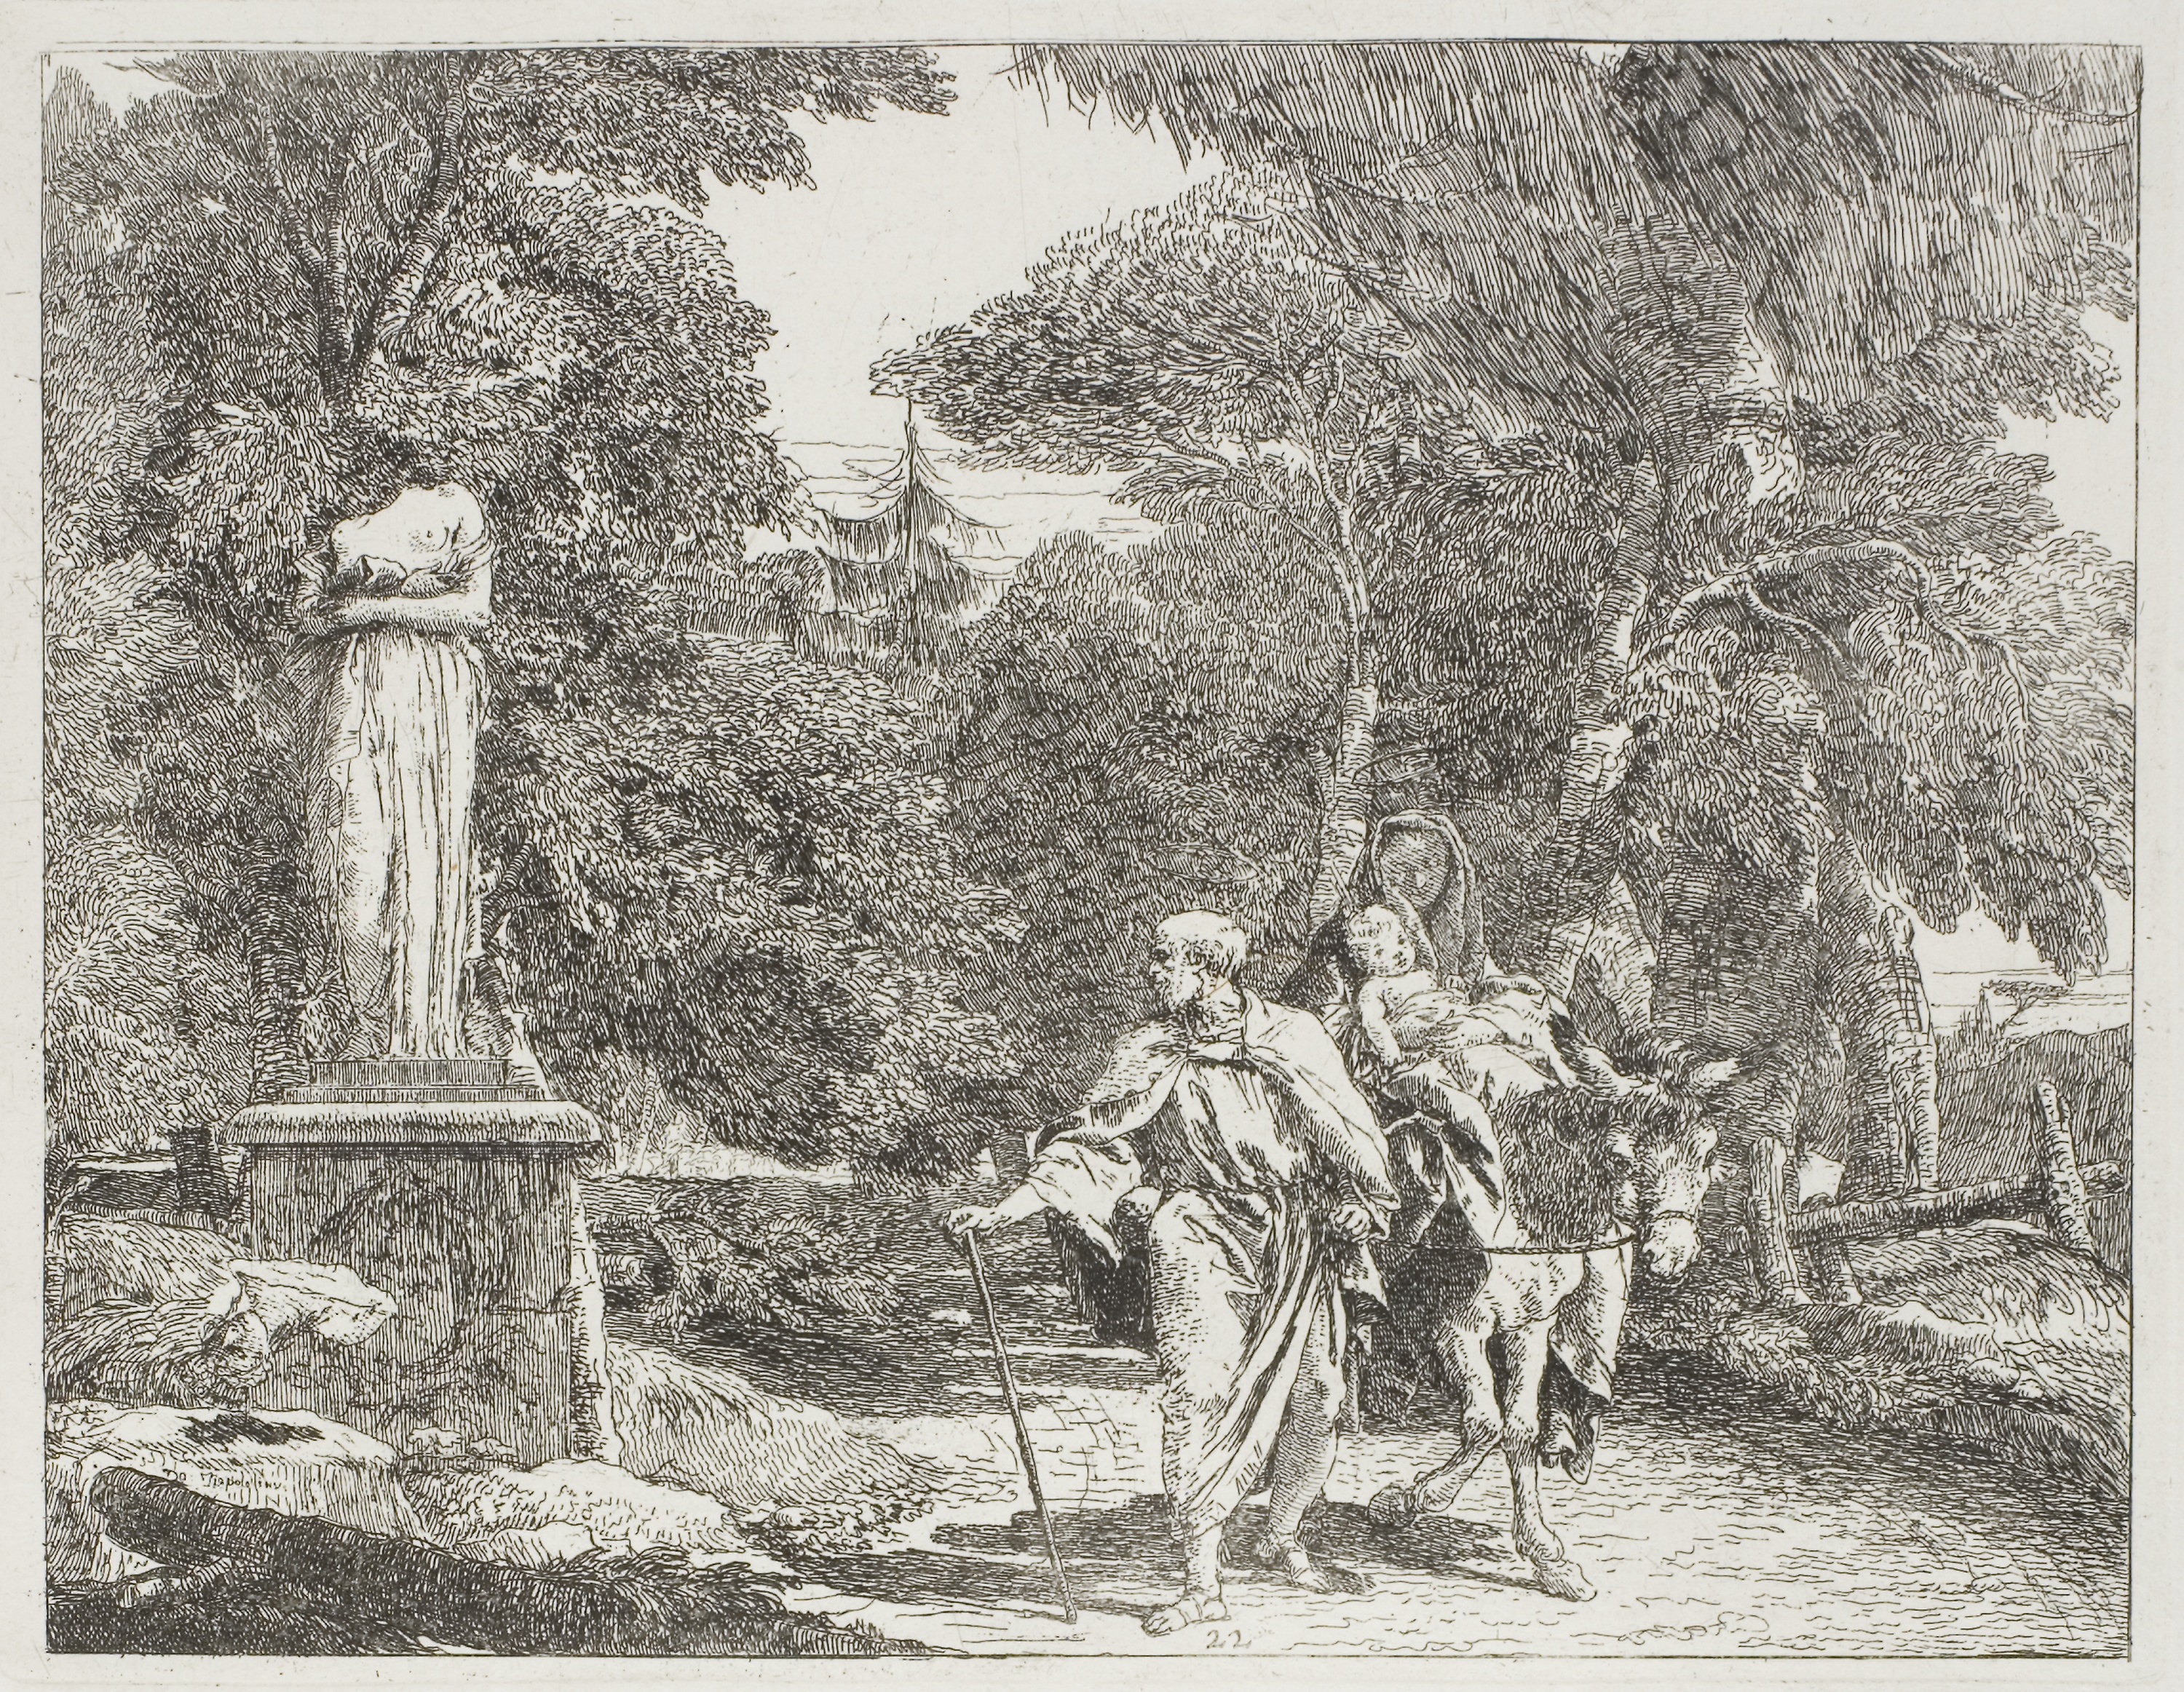
tree, stock photography, drawing, plant, art, plantation